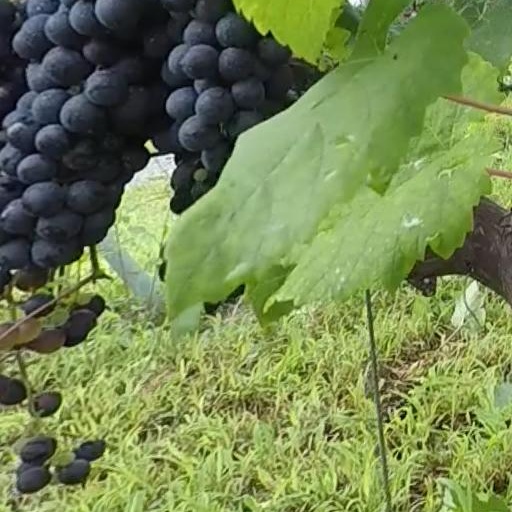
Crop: grape